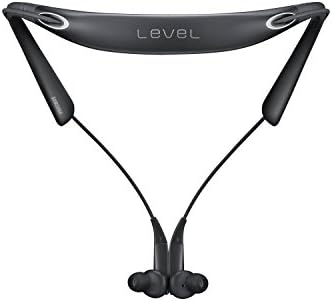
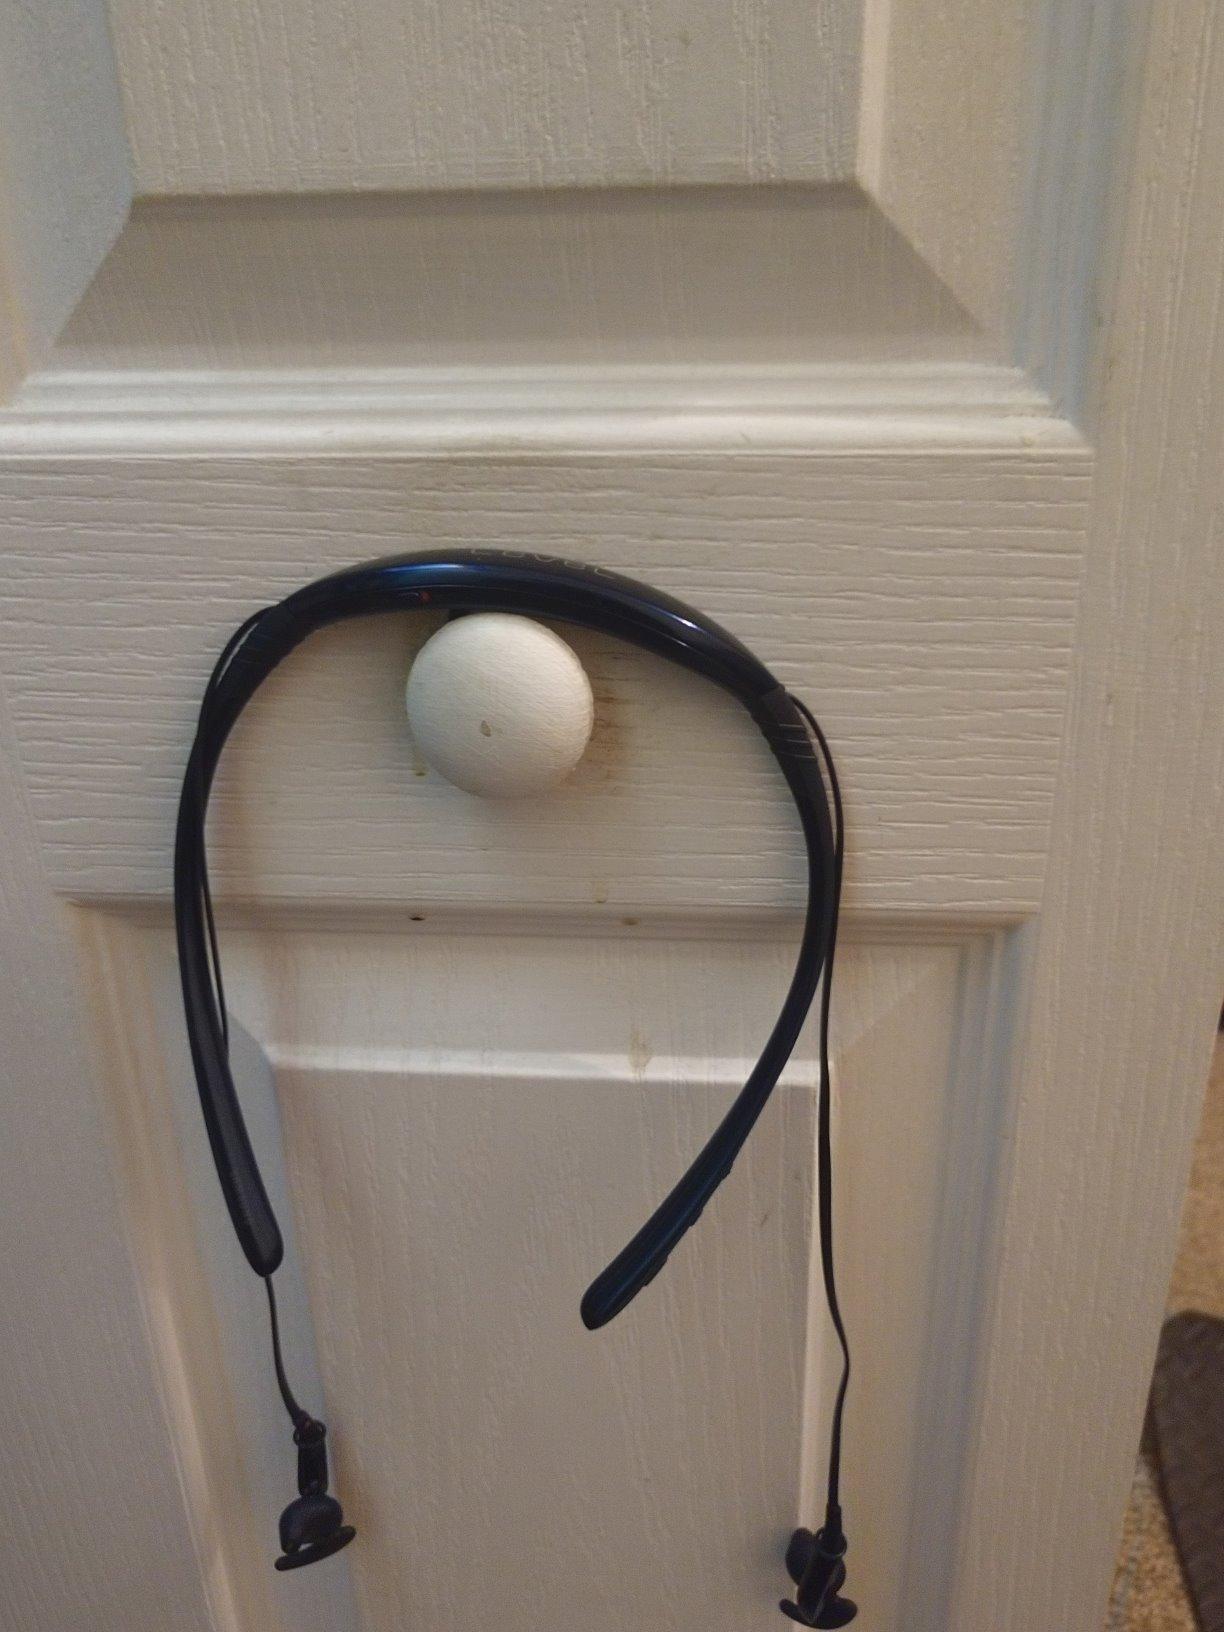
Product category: headphones
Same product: no